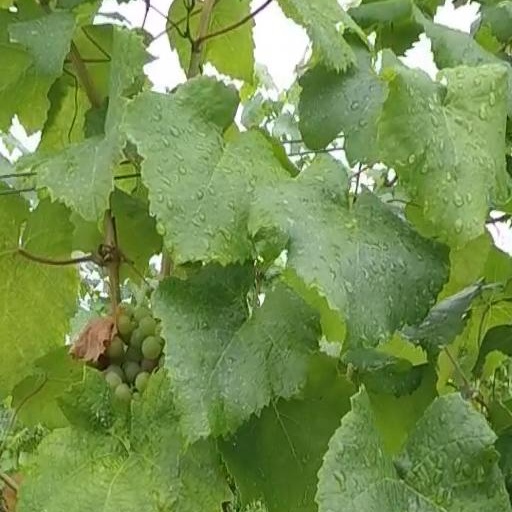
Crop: grape